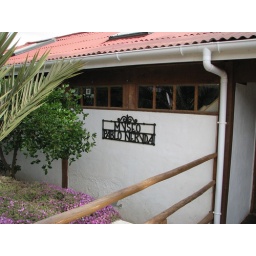
The building in front of his house that served as a restaurant and gift shop.